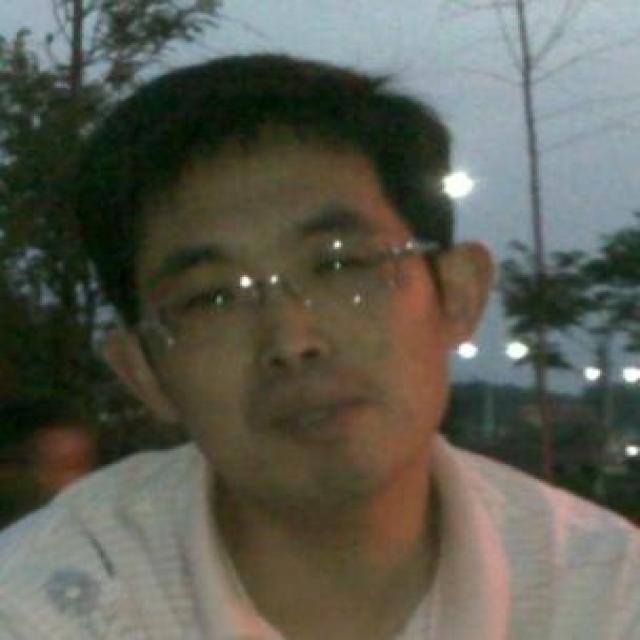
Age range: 21-44